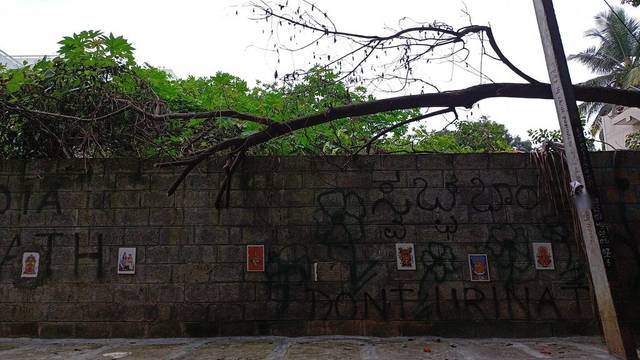
Region: India
Coordinates: 12.916, 77.603